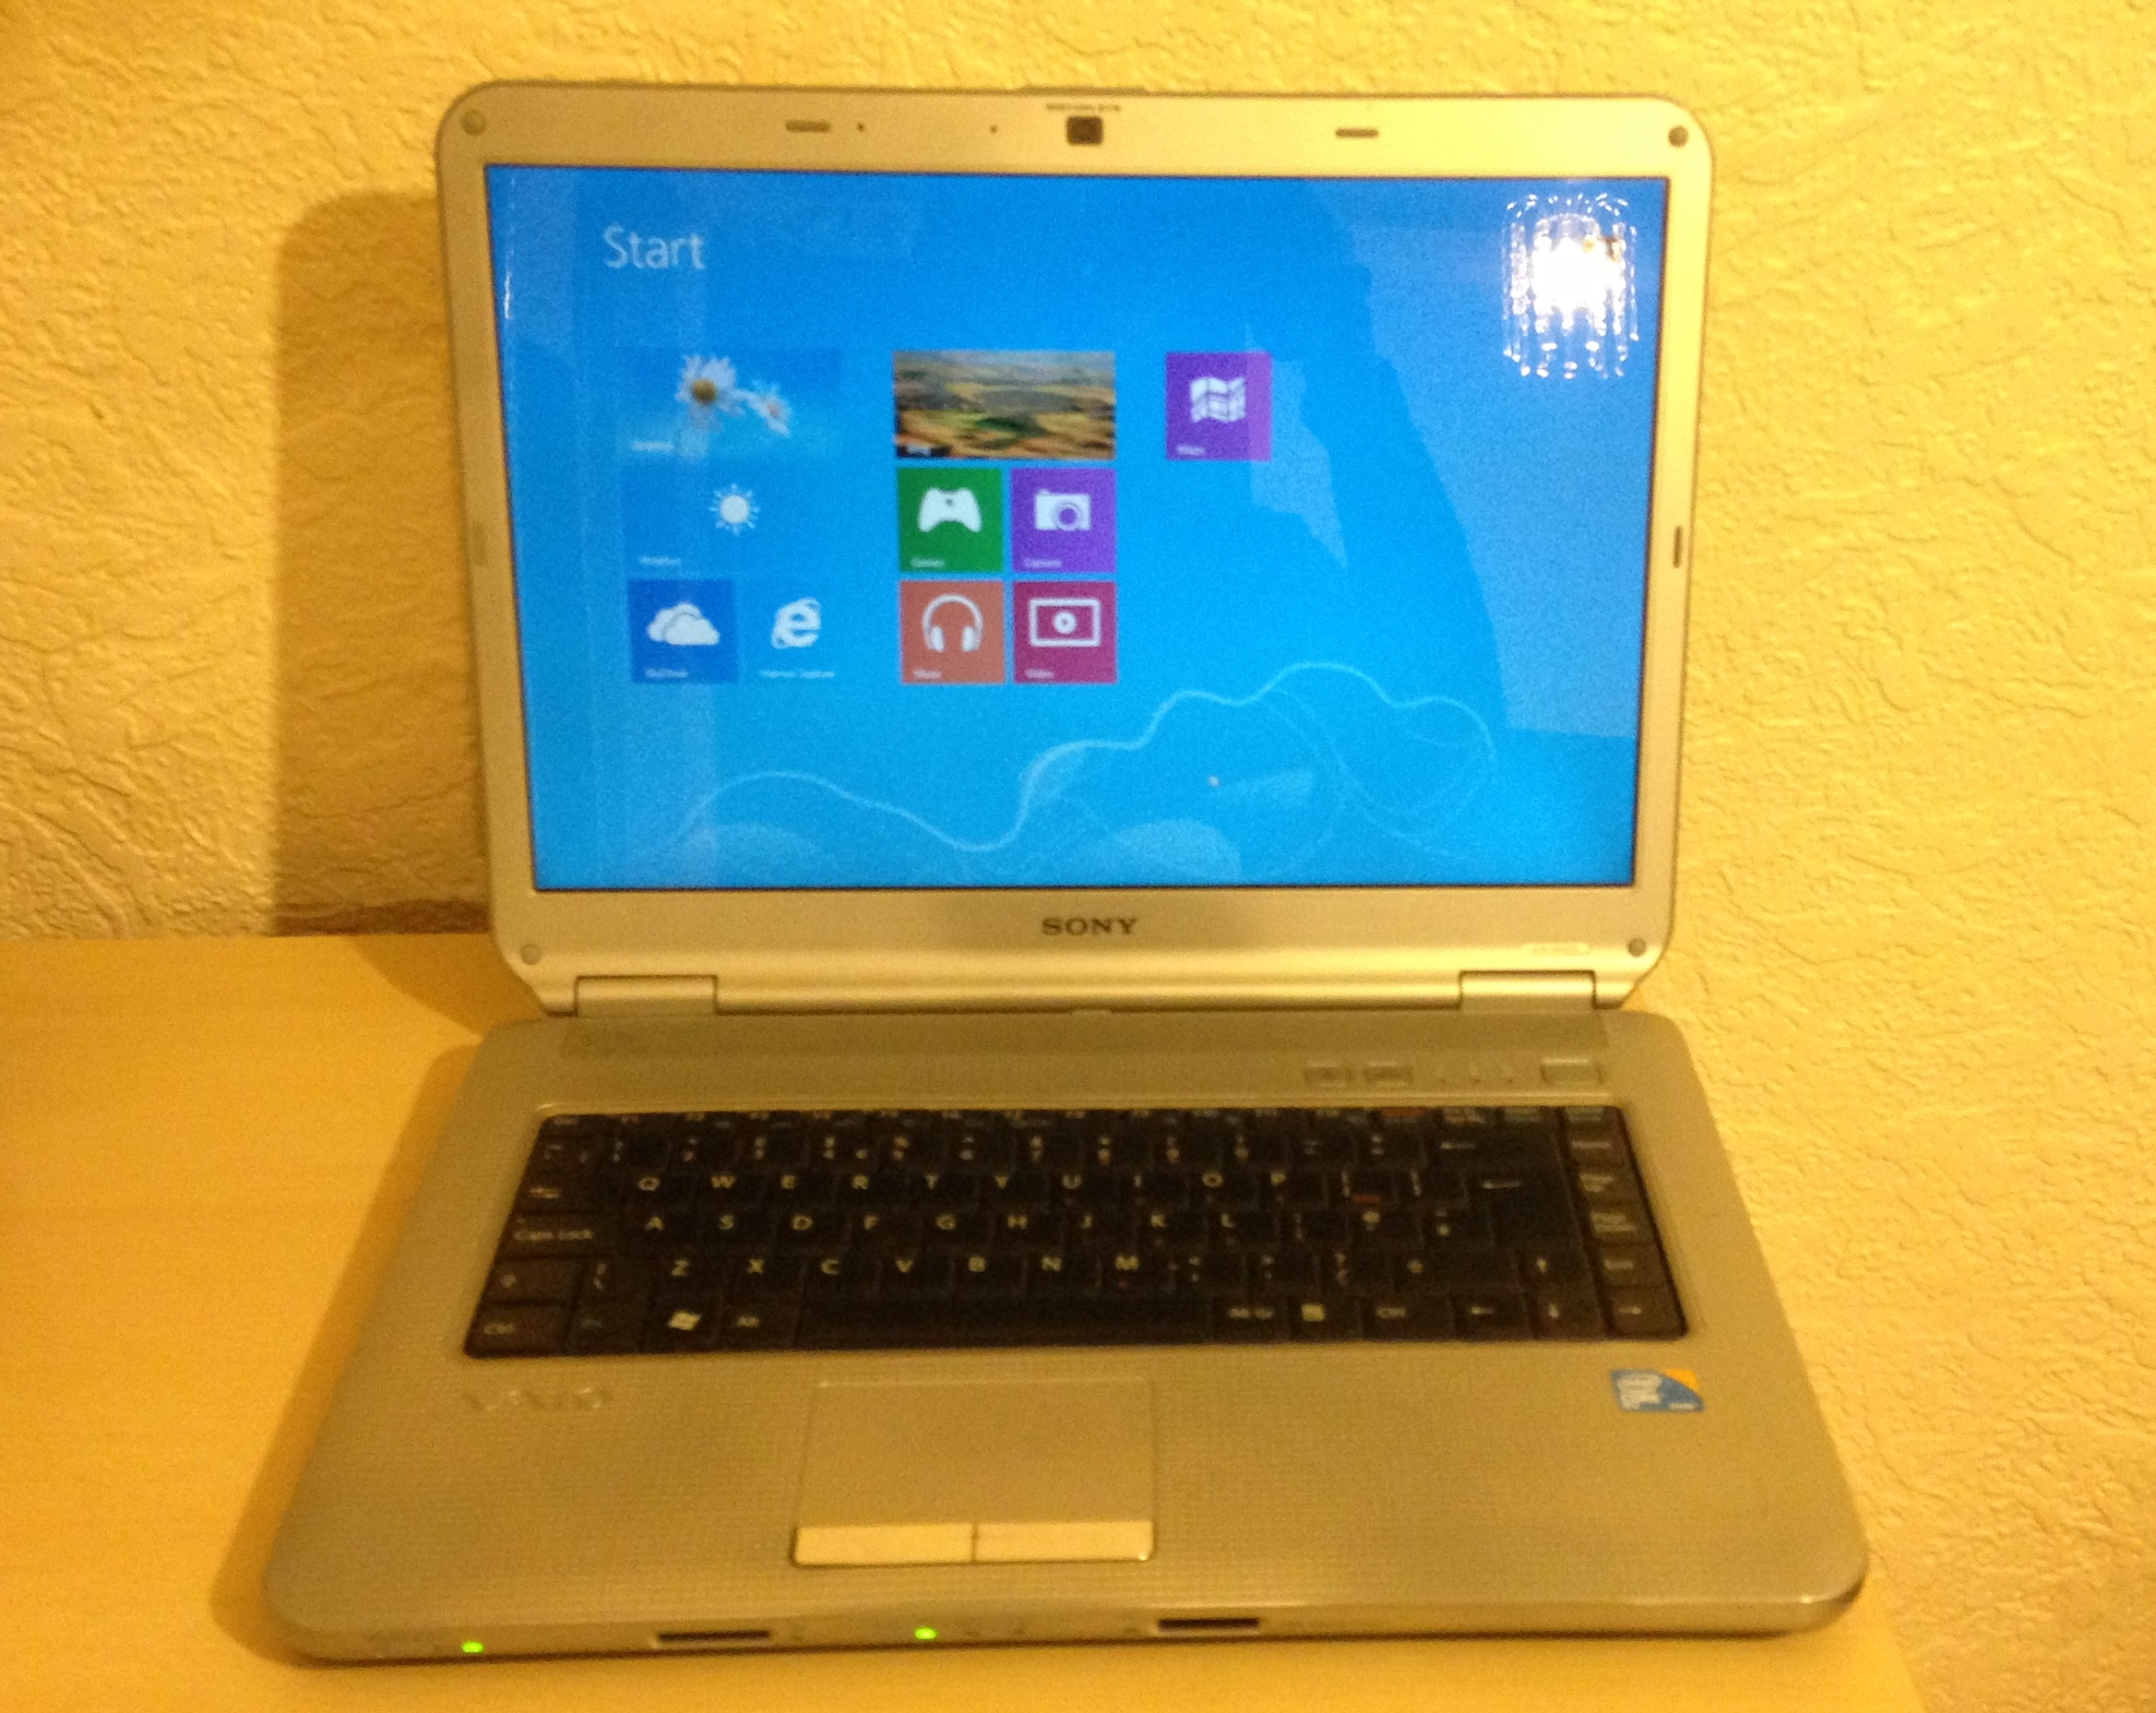
sony, laptop, technology, netbook, electronic device, computer hardware, product, computer, computer accessory, personal computer, display device, multimedia, screen, laptop part